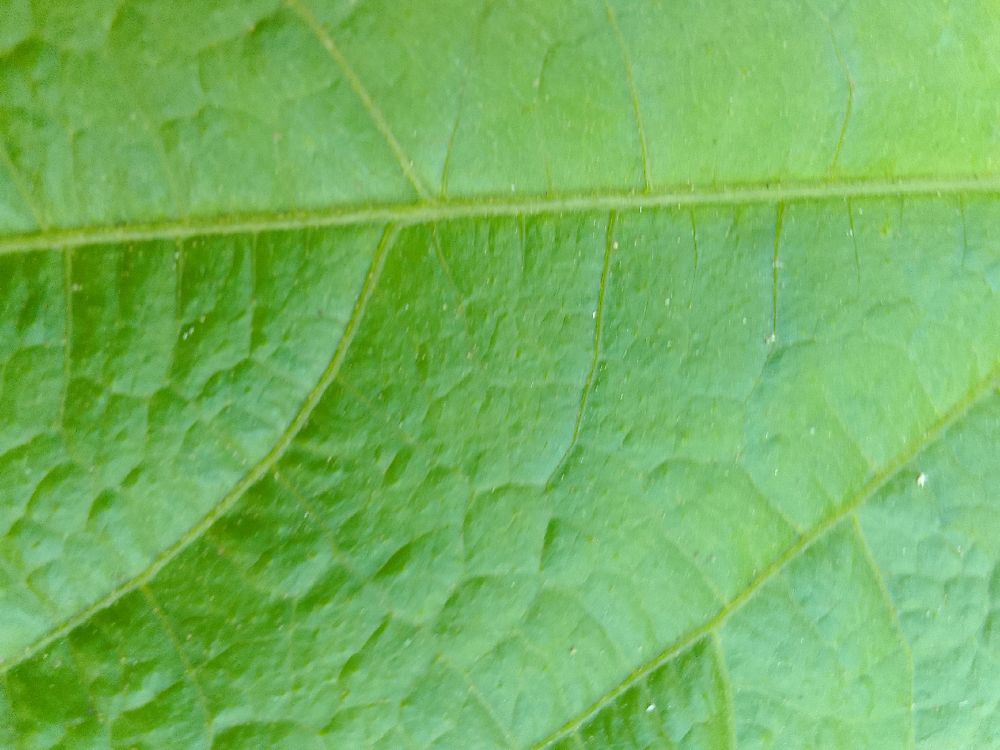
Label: healthy